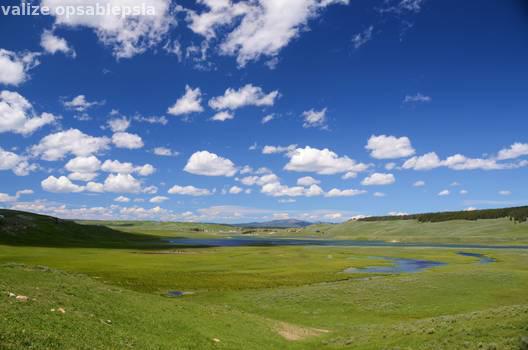
Label: Watermark